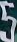
Number: 5